Nyevangelism

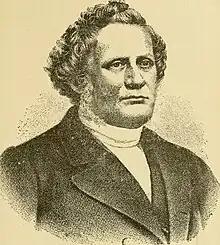
Carl Olof Rosenius

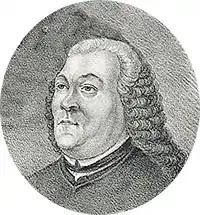

The movement's foremost representative was Carl Olof Rosenius, who, in contrast to Enlightenment moralism and the emphasis on subjective conditions for salvation of Pietism and Schartauanism, placed 's emphasis on the work of atonement accomplished through Christ. Here represented a return to the tenets of Luther; sometimes it was taken further, however, so that not only atonement but also justification was considered to have taken place with the death of Christ. Paul Petter Waldenström's new, more subjective doctrine of the atonement came as a reaction against this preaching of the gospel. Nevertheless, the term "new evangelism" came to be used also within the Mission Covenant Church of Sweden, founded in 1878 as the when Waldenström's followers split off from the movement. "Come as you are" was a commonly used phrase in .